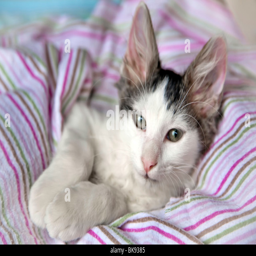
kitten resting on a blanket